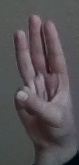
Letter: thaa